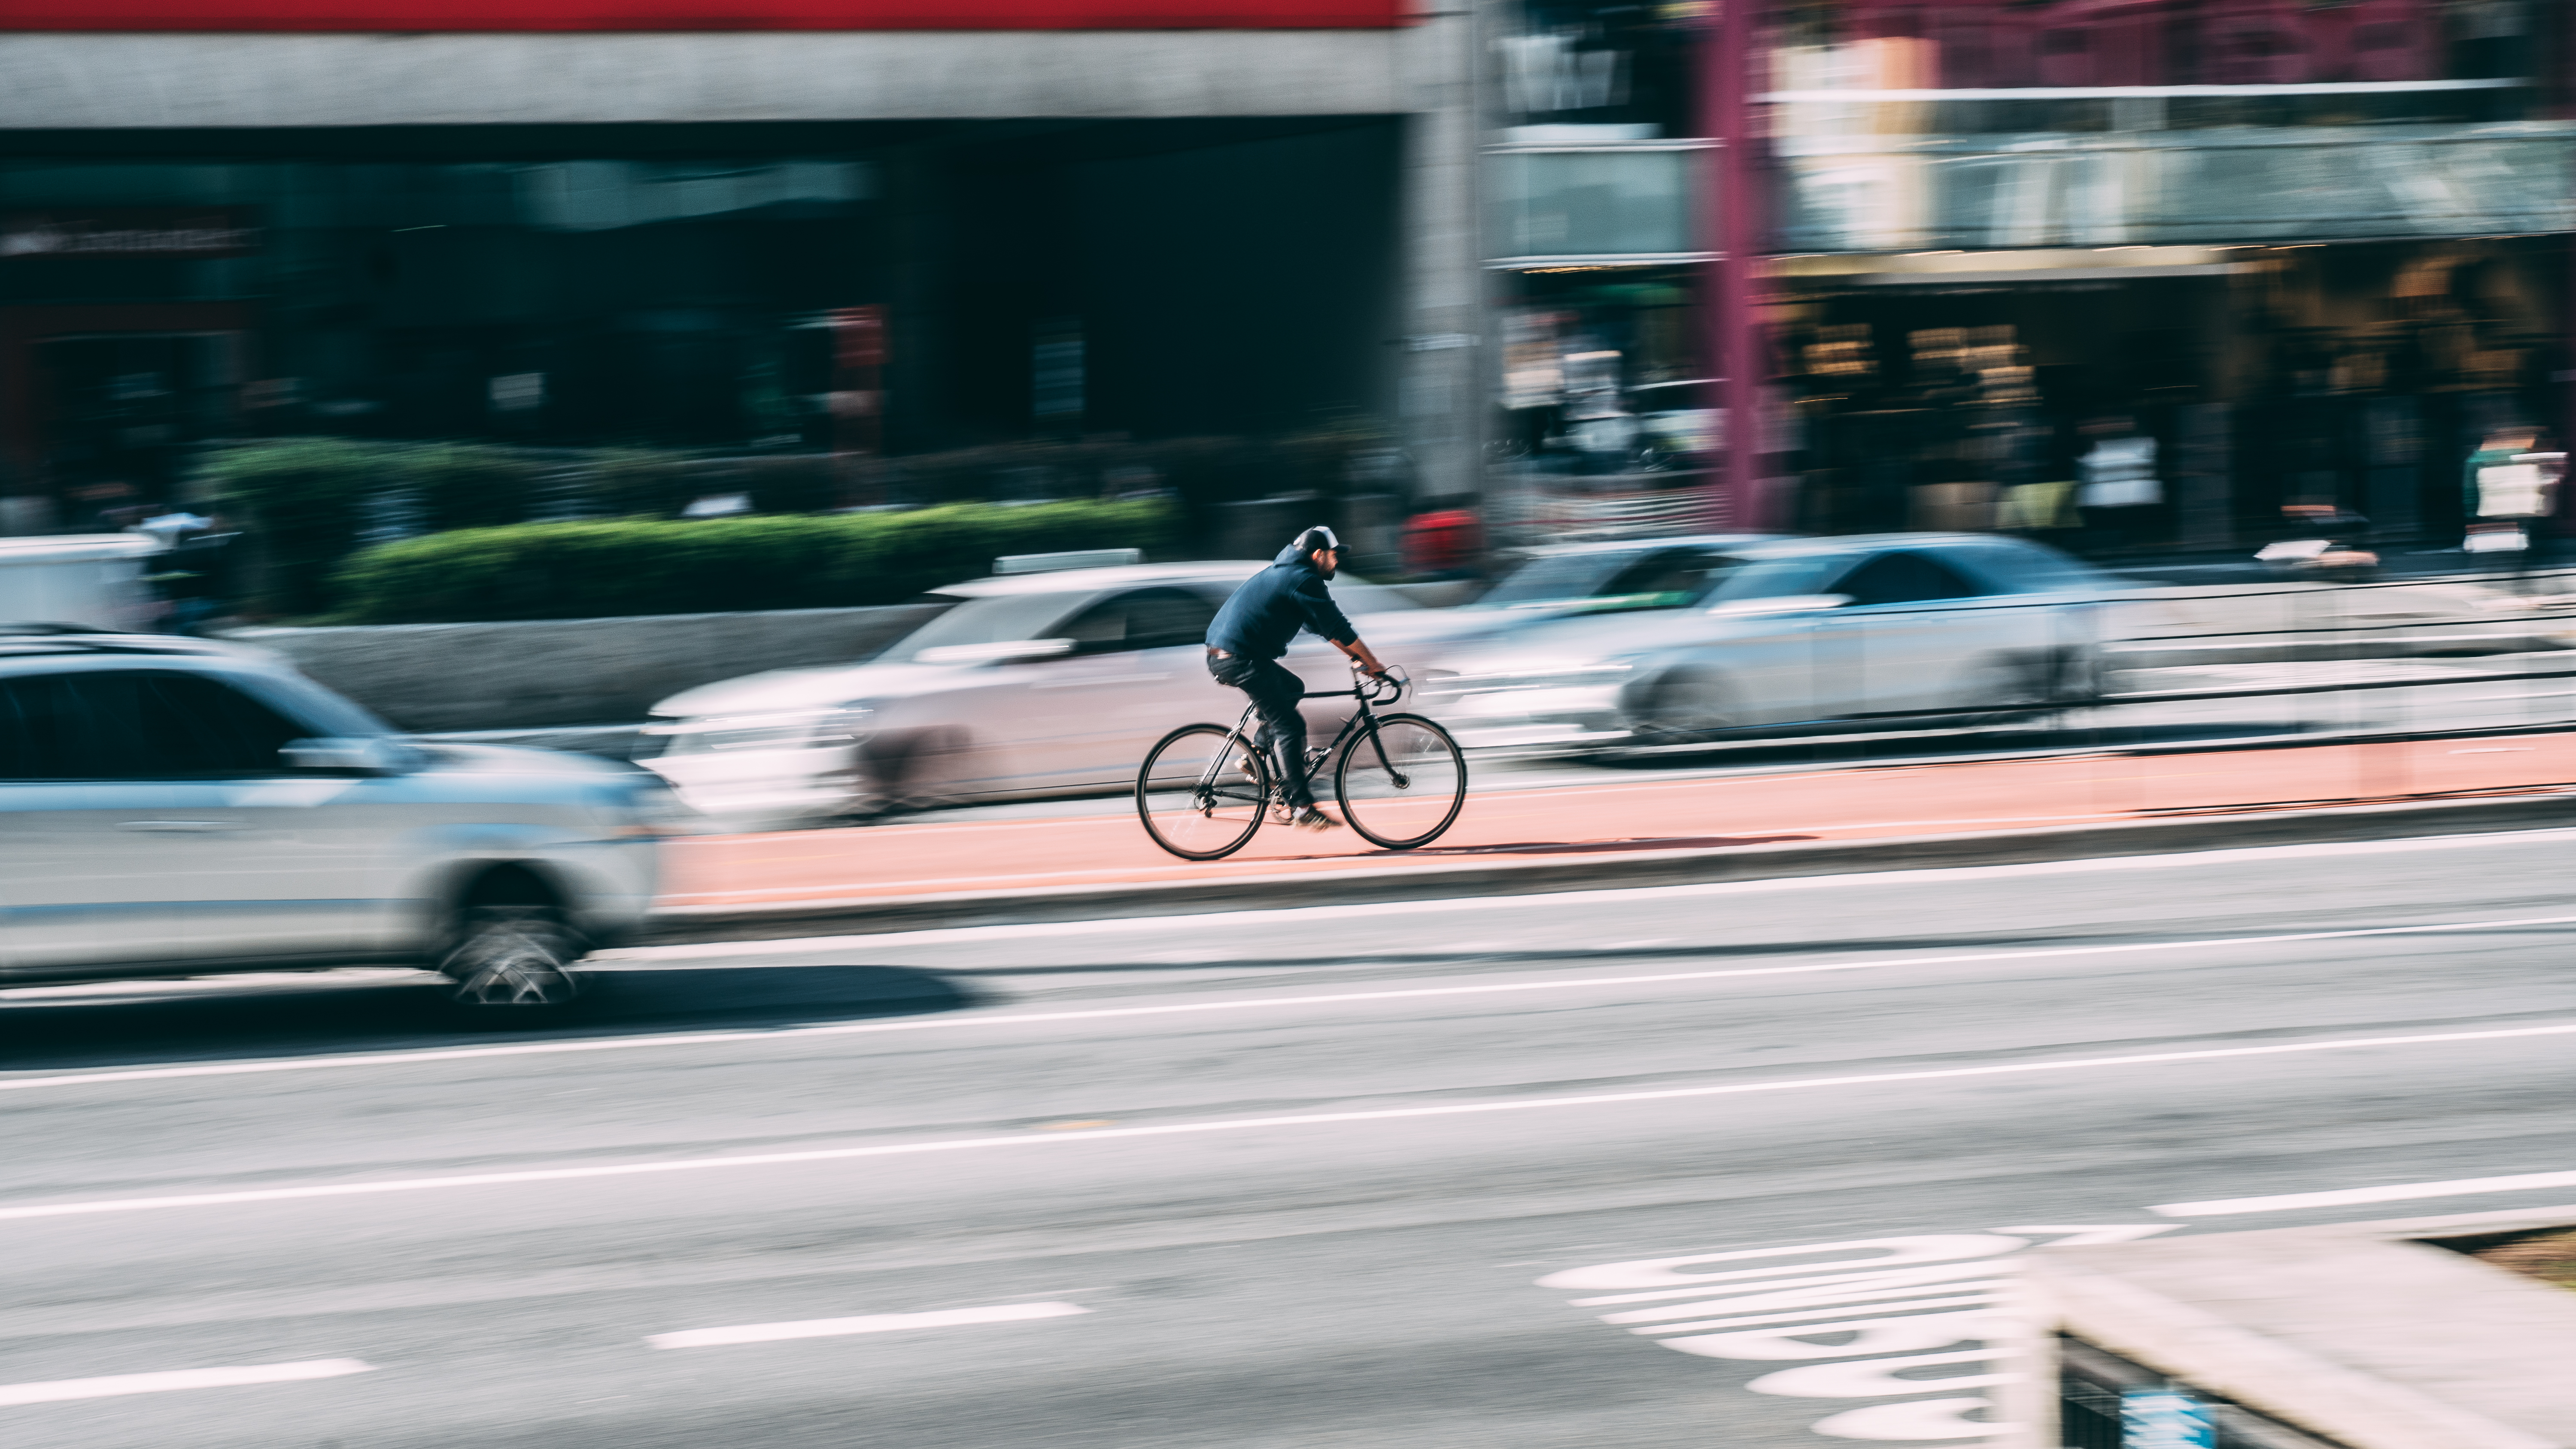
pedestrian, blur, road, street, bicycle, bike, city, urban, cyclist, vehicle, lane, sports equipment, cycling, race, sports, infrastructure, cars, vehicles, cycle sport